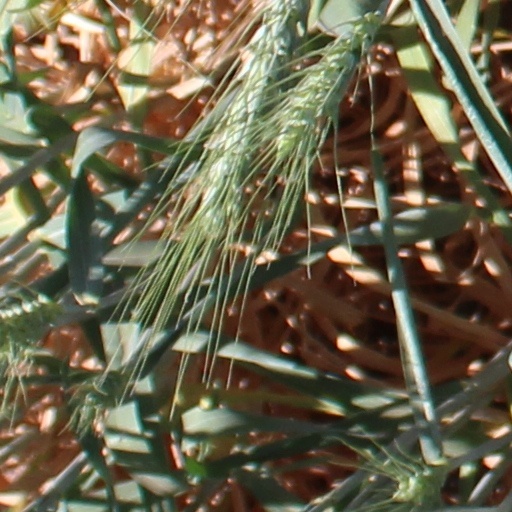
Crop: wheat